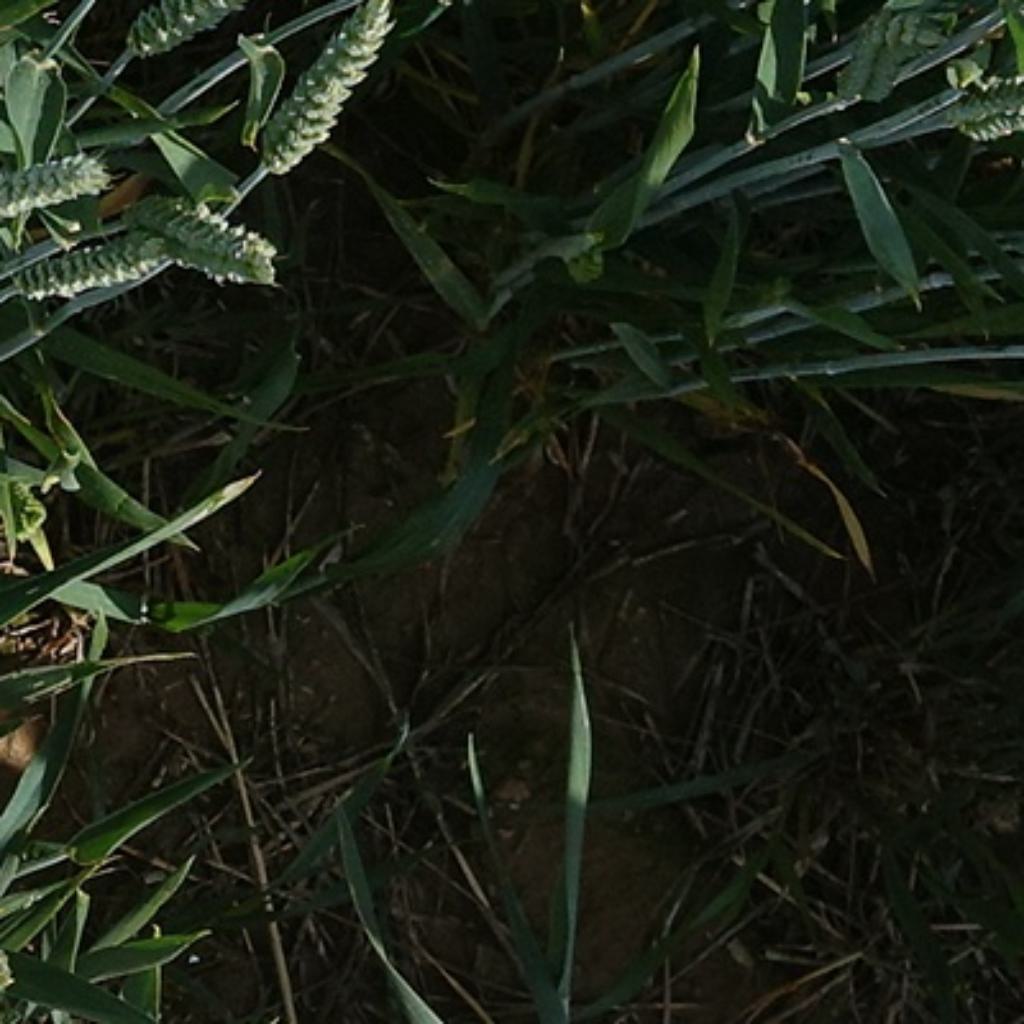
Country: France
Location: VLB
Wheat development stage: Filling